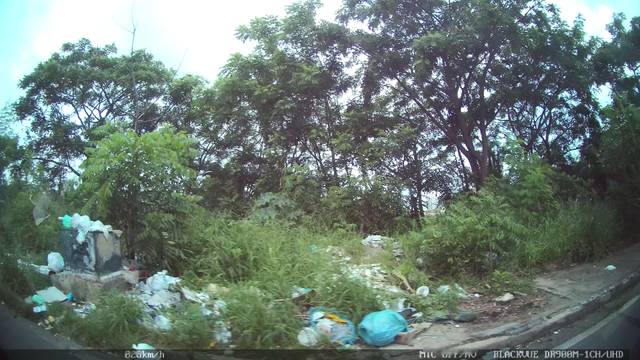
Region: Brazil
Coordinates: -2.512, -44.266